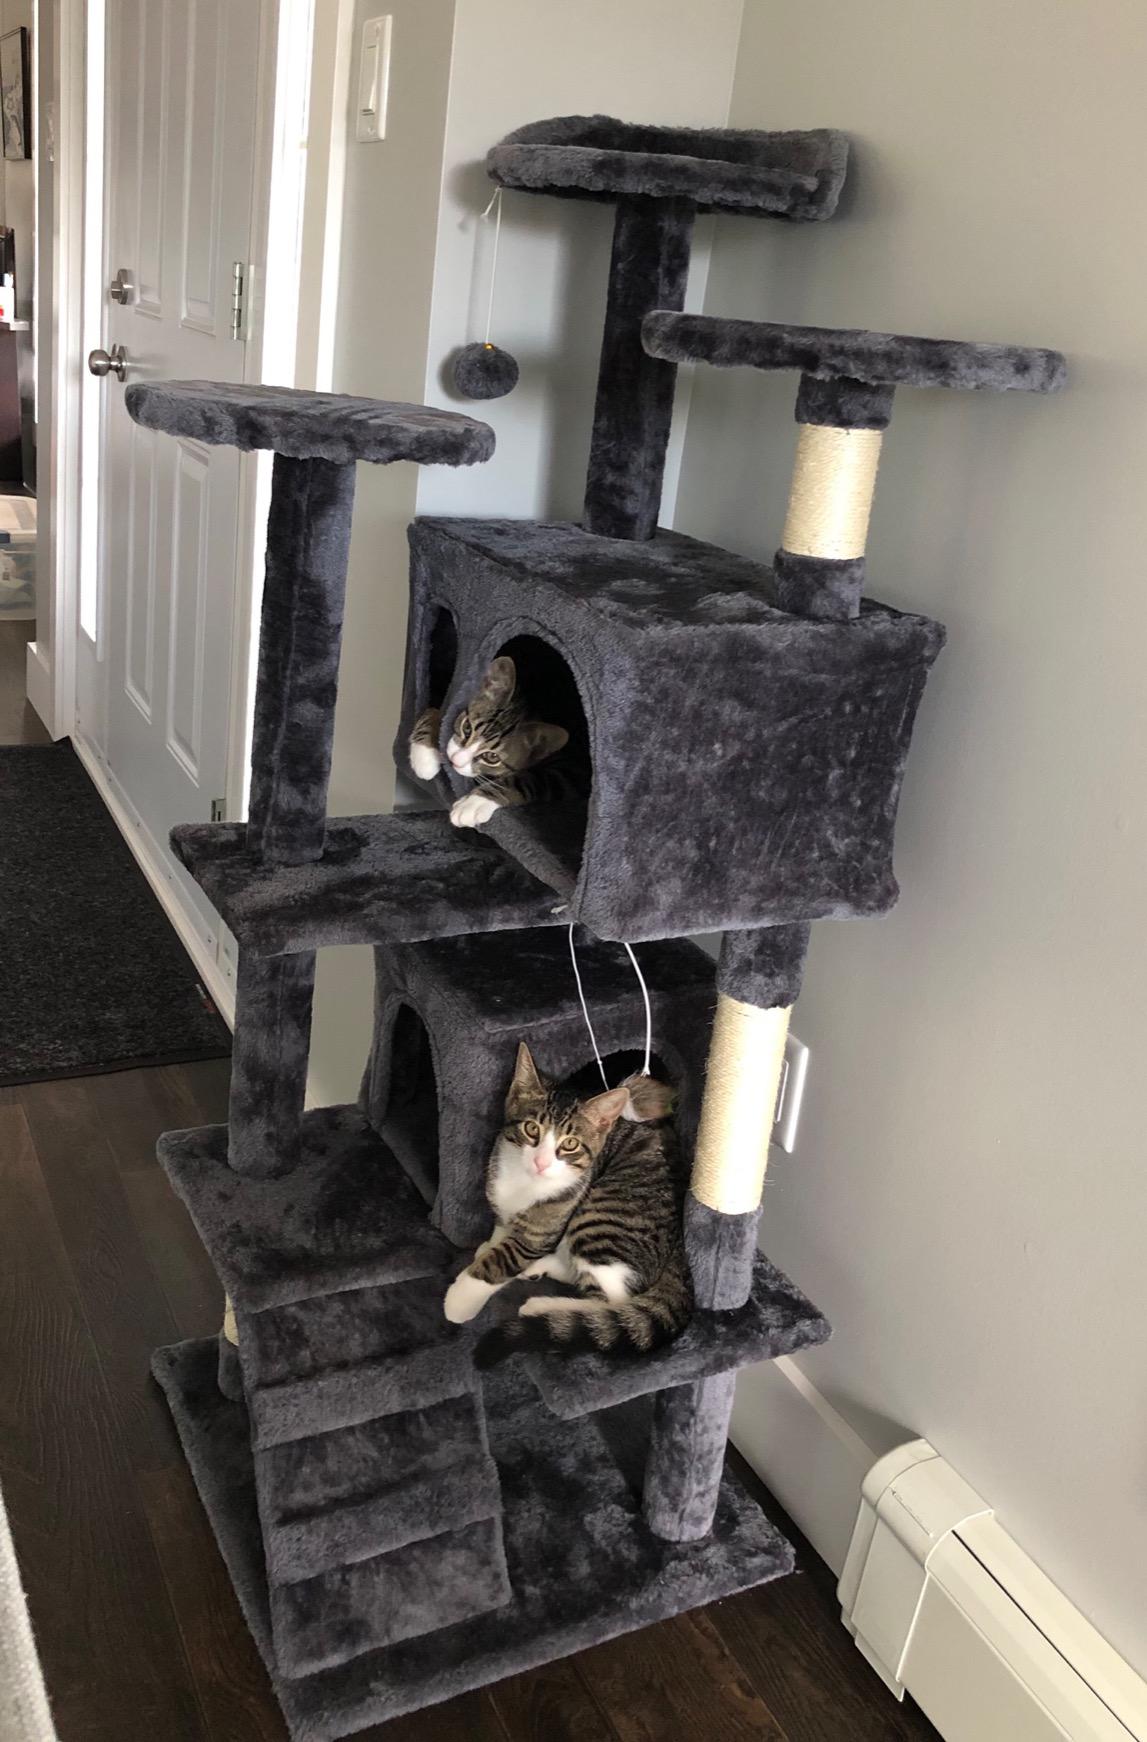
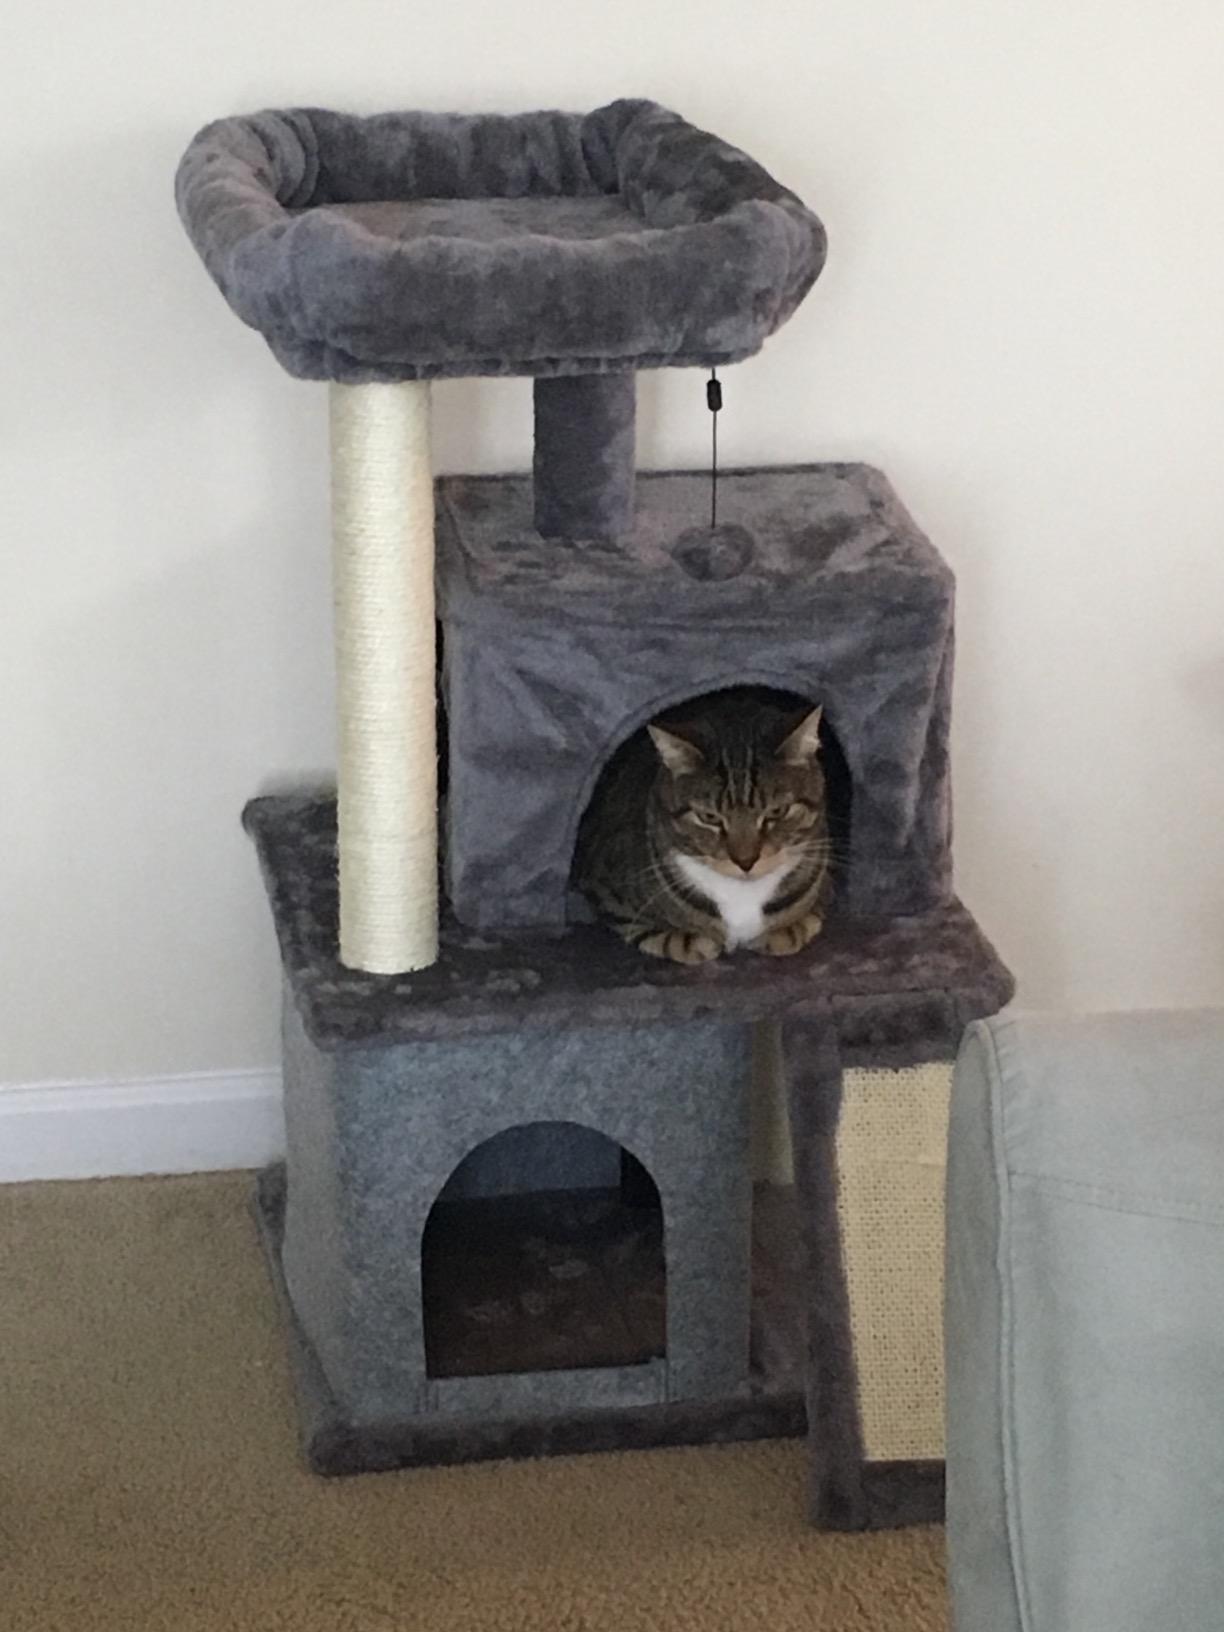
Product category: items_cat tree
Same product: no